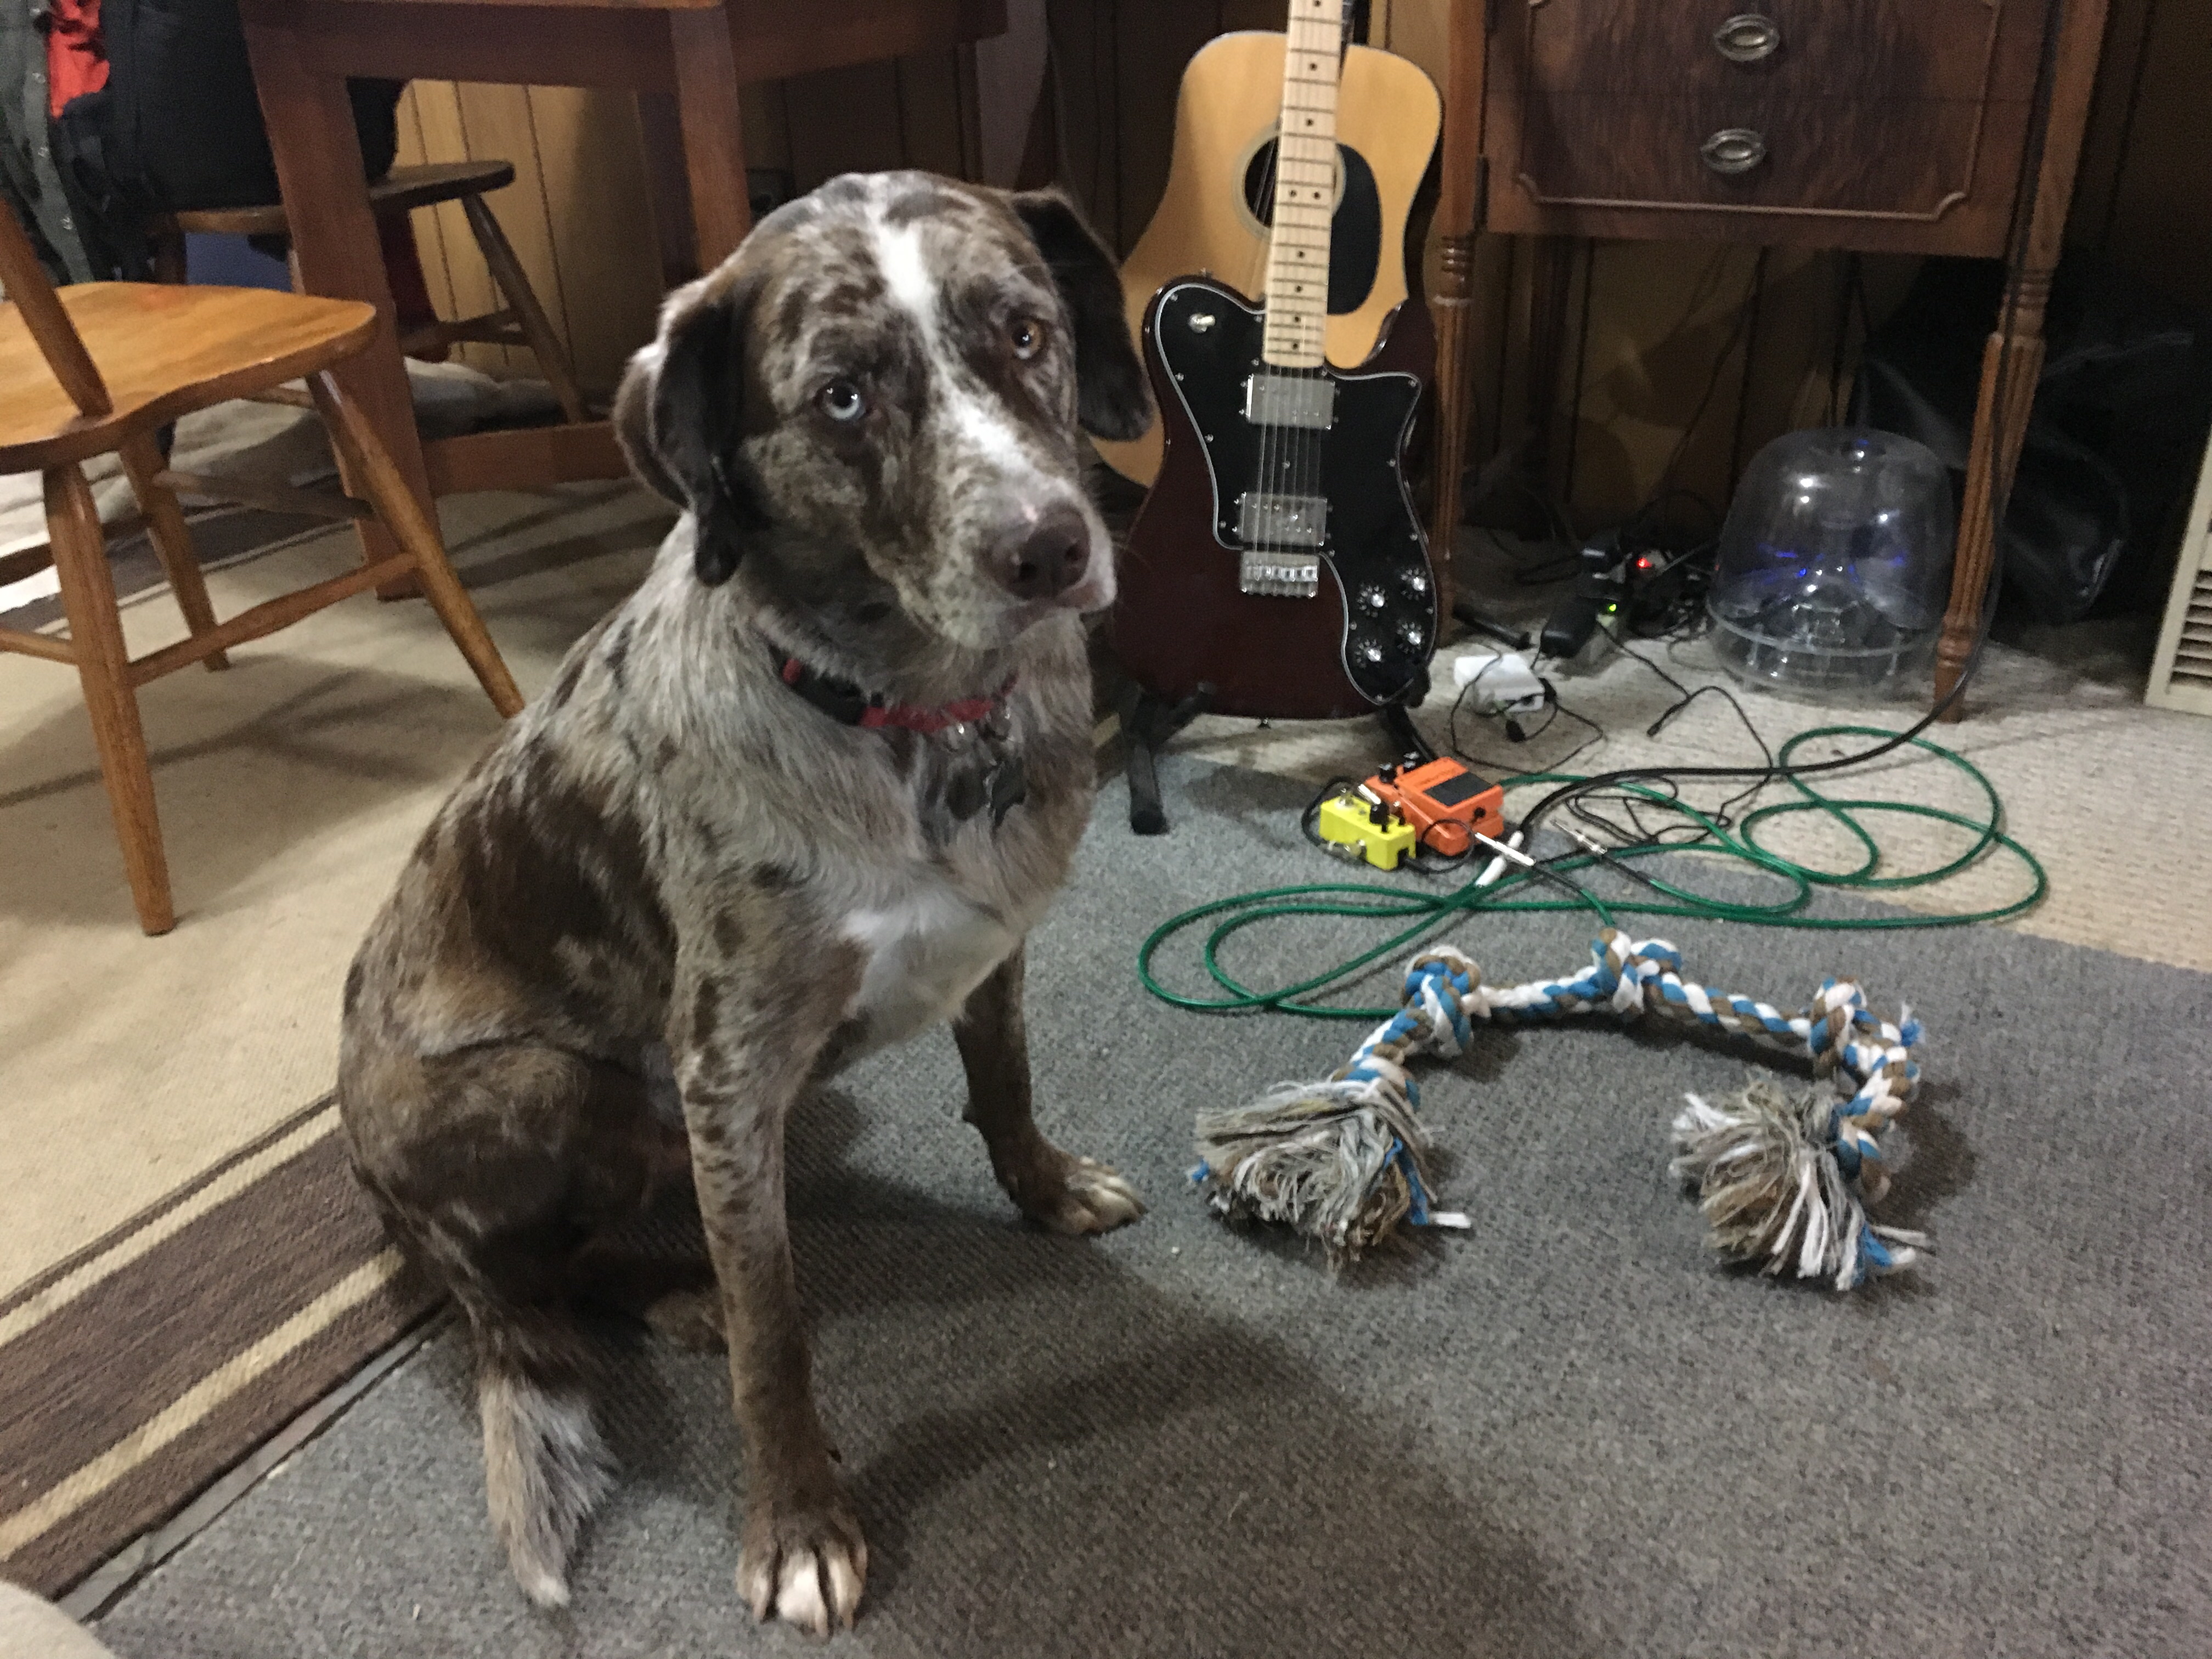
dog, mammal, vertebrate, felix, animal shelter, street dog, dog like mammal, dog crossbreeds